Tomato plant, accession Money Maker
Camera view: bottom (45 deg); turntable rotation: 30 degrees
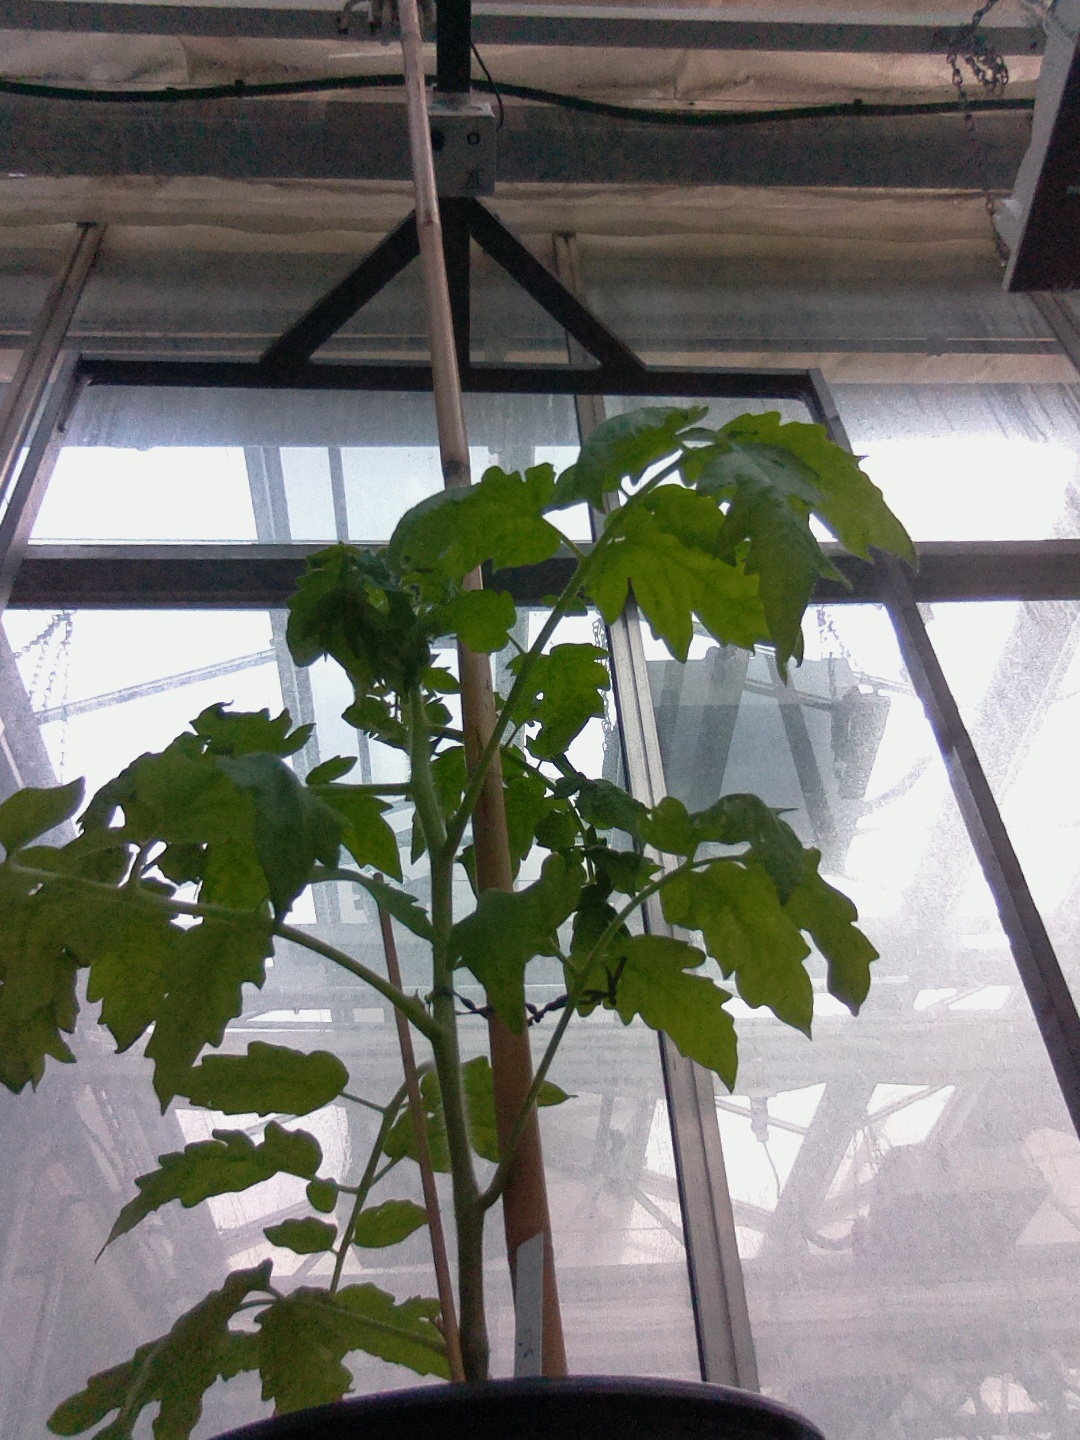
BBCH growth stage 15: 10 of true leaves visible